Murder of Travis Alexander

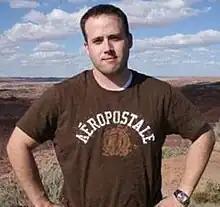
Victim Travis Alexander

Travis Victor Alexander (July 28, 1977 – June 4, 2008) was an American salesman who was murdered by his ex-girlfriend, Jodi Ann Arias (born July 9, 1980), in his house in Mesa, Arizona while in the shower. Arias was convicted of first-degree murder on May 8, 2013, and sentenced to life in prison without the possibility of parole on April 13, 2015.